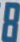
Number: 8